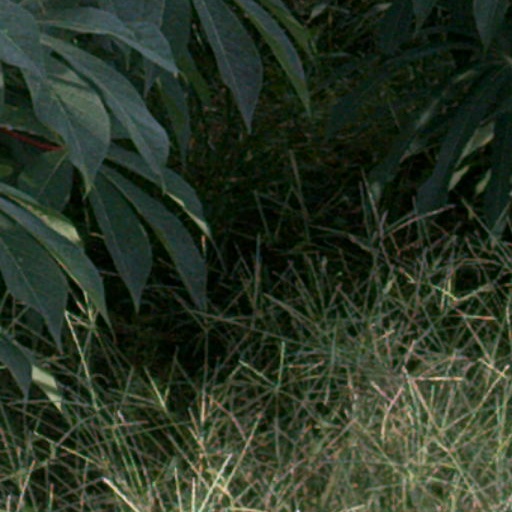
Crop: cassava